Staats Model School

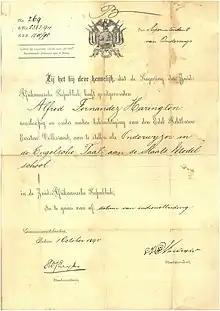
Appointment of Alfred Fernandez Harington as English master on 1 October 1895.

The Staats Model School is situated on the corner of Lilian Ngoyi (previously Van der Walt) and Nana Sita (previously Skinner) Streets in Pretoria, Gauteng Province, Republic of South Africa. It originated from a school established in 1893 to train teachers in the Zuid Afrikaansche Republik, or ZAR. Alfred Fernandez Harington was appointed English master on 1 October 1895.